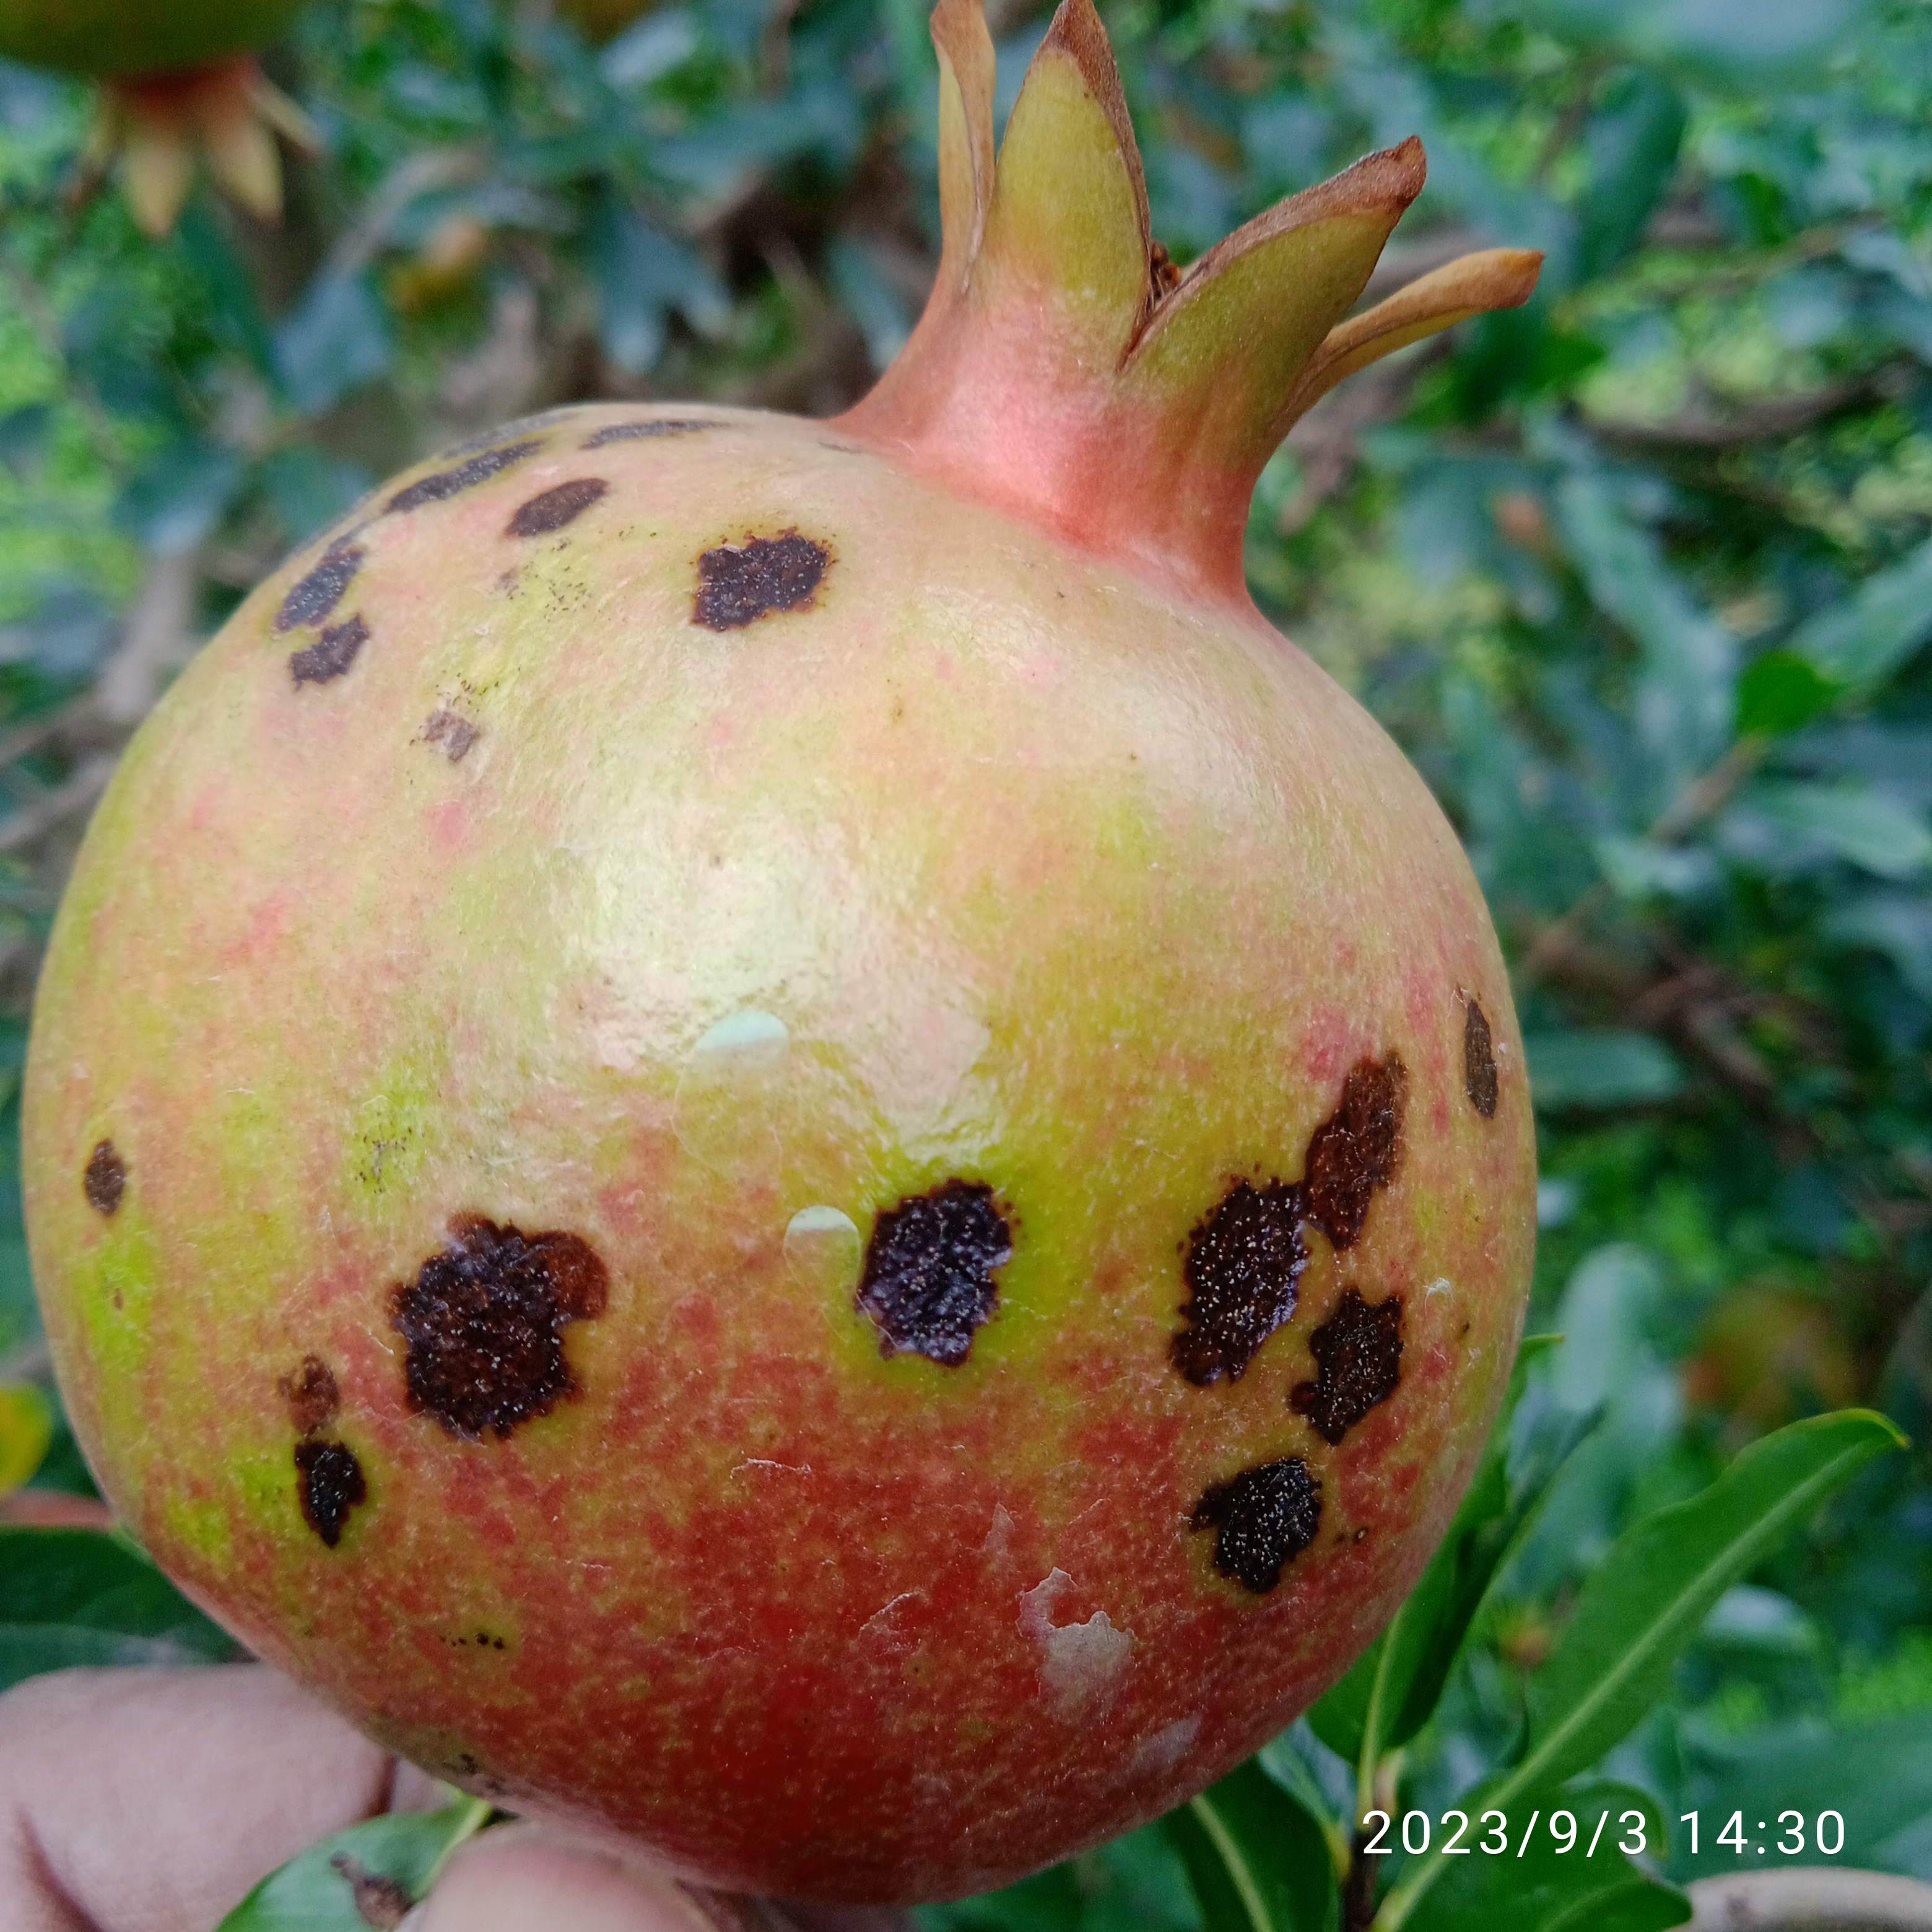
Label: Anthracnose